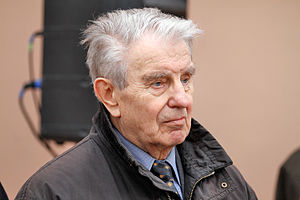
Justinas Marcinkevičius
Justinas Marcinkevičius var en dramatiker og forfatter fra Litauen.